Paul Kraske

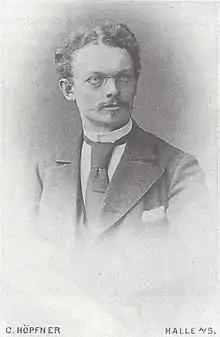

Paul Kraske (2 June 1851, Berg, Province of Silesia – 15 June 1930, Freiburg im Breisgau) was a German surgeon.